Double Sin and Other Stories

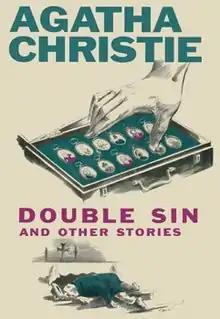
Dust-jacket illustration of the first US edition

Double Sin and Other Stories is a short story collection written by Agatha Christie and first published in the US by Dodd, Mead and Company in 1961 and retailed for $3.50. The collection contains eight short stories and was not published in the UK; however all of the stories were published in other UK collections (see "UK book appearances of stories" below).